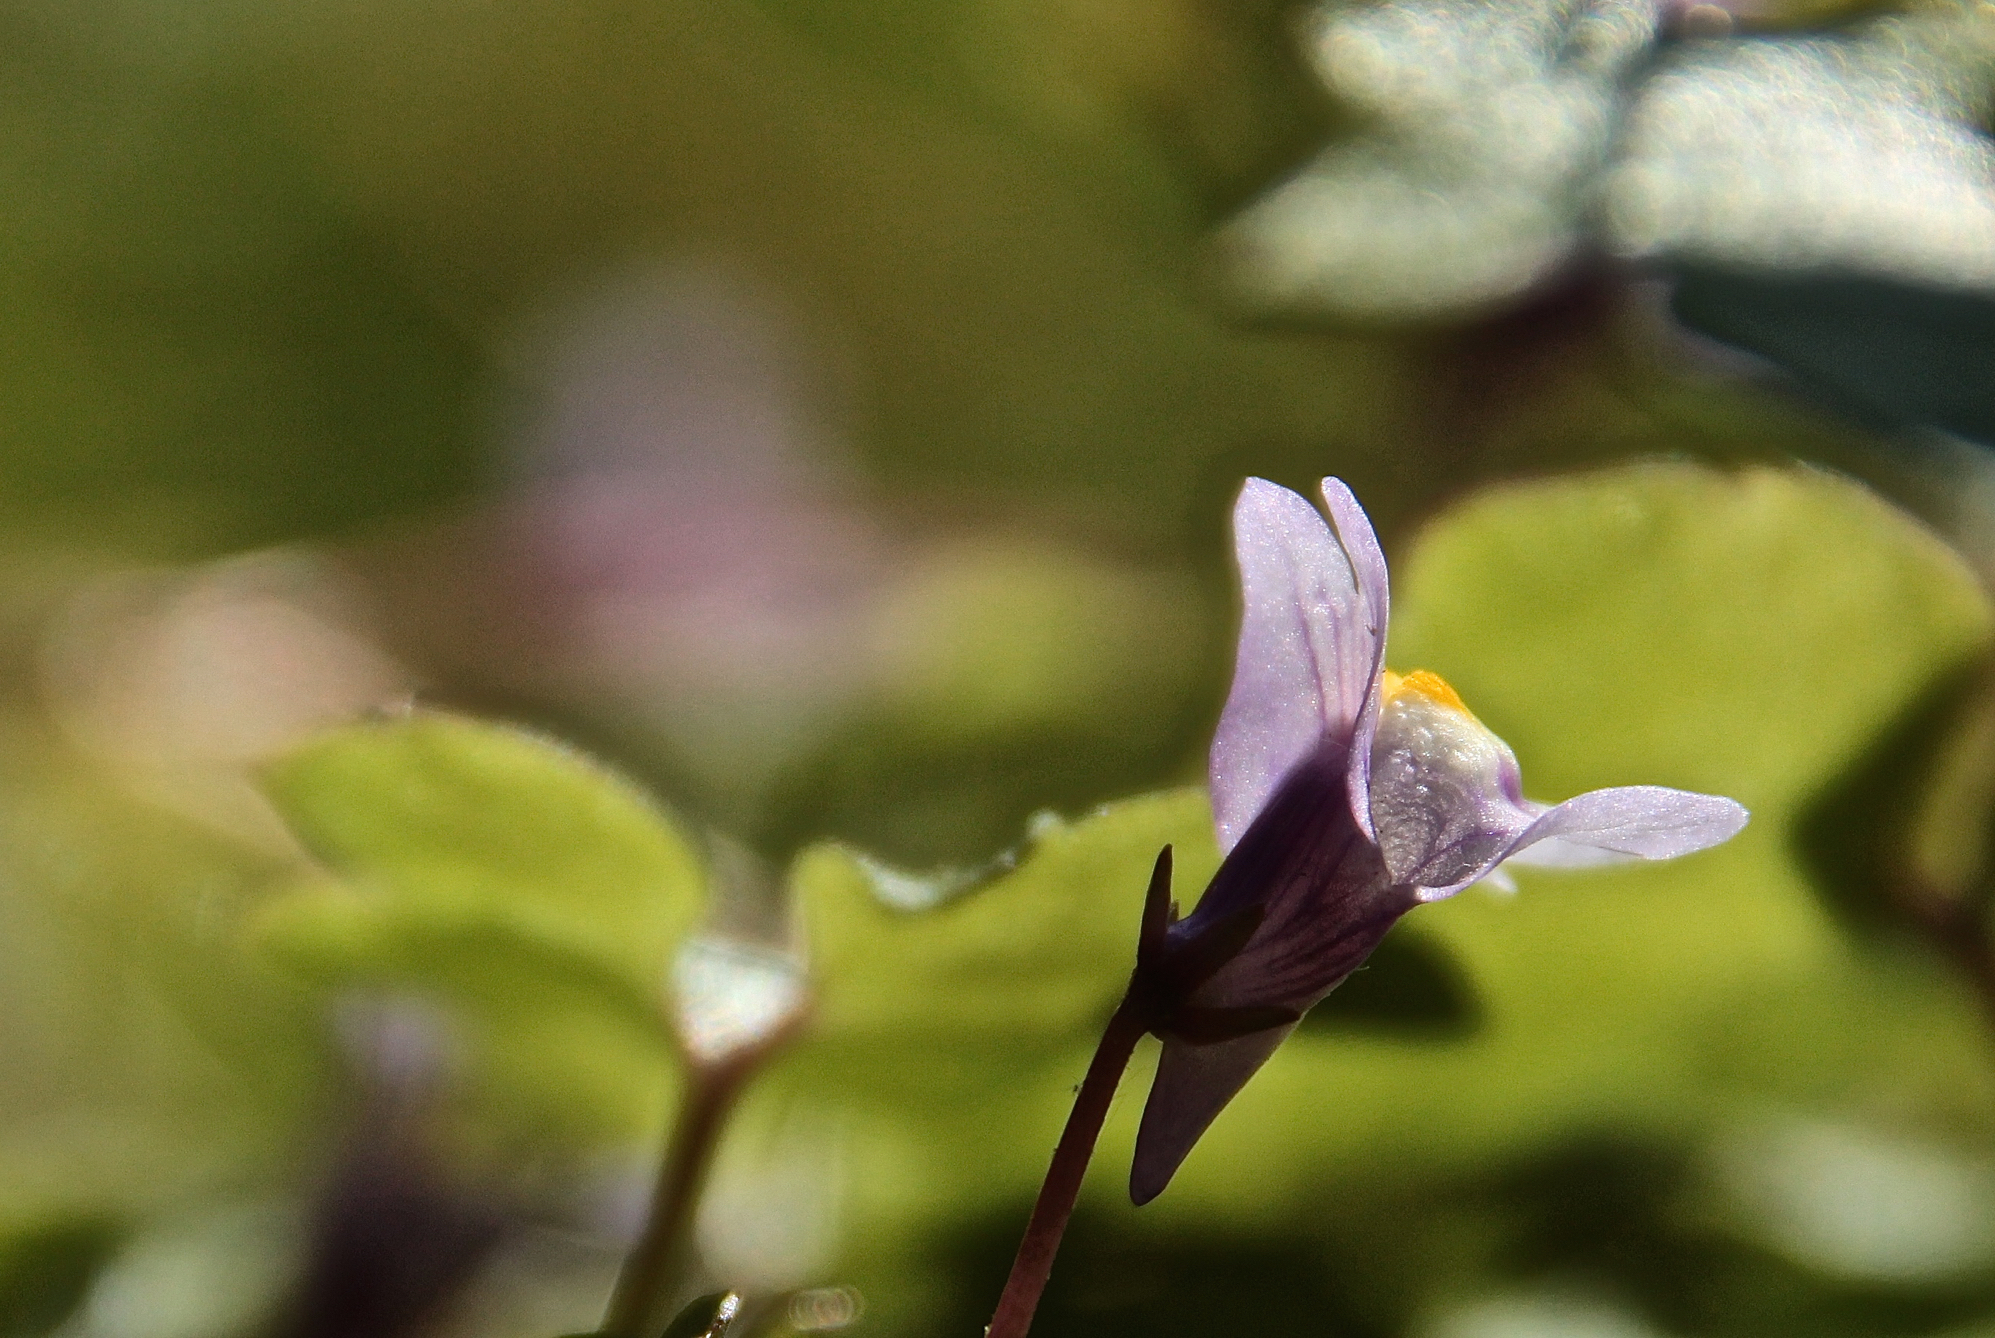
nature, branch, blossom, plant, photography, leaf, flower, petal, green, botany, flora, wildflower, close up, bud, 3652015, 365the2015edition, macro photography, day144, day144365, 24may15, flowering plant, plant stem, land plant